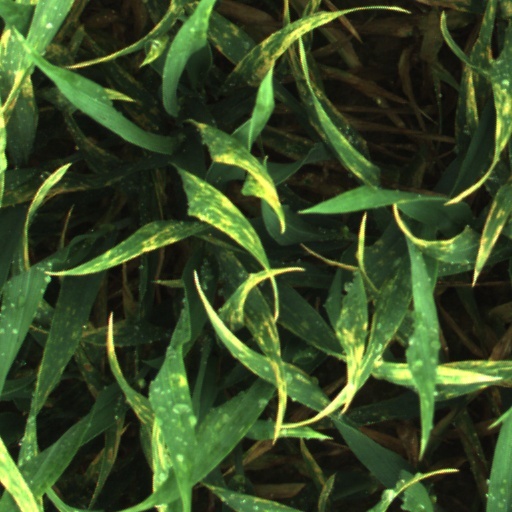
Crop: wheat